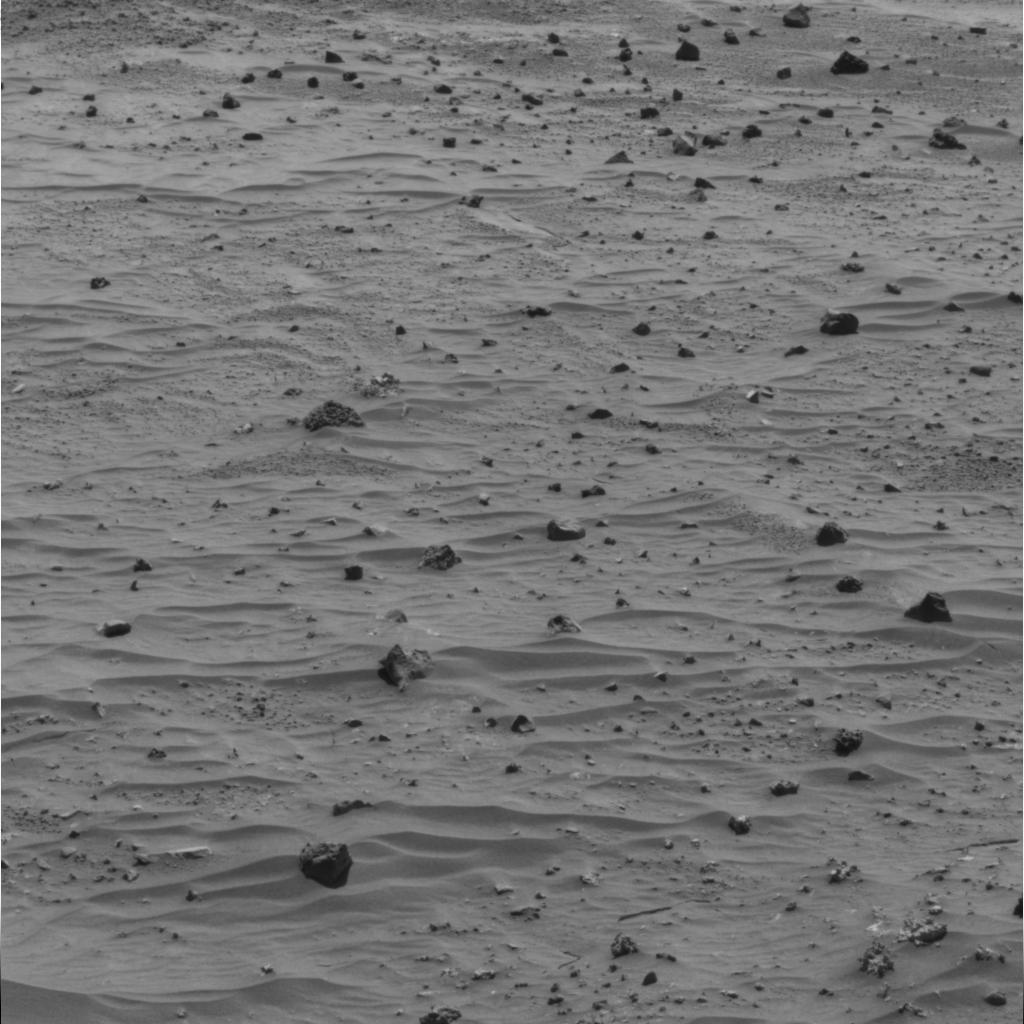
Surface features visible: Float Rocks, Clasts, Dunes/Ripples, Soil, Nearby Surface